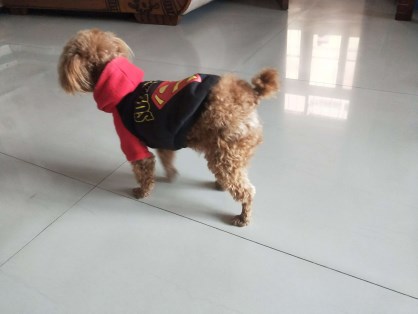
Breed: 7449-n000128-teddy